Swaminarayan Akshardham (Delhi)

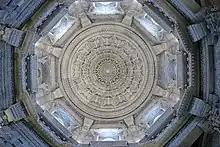
The temple's central dome

The Hall of Values features lifelike robotics and dioramas which display incidents from Swaminarayan's life, portraying his message about the importance of peace, harmony, humility, service to others and devotion to God. Set in 18th century India, the audience experiences eternal messages gleaned from ancient Hindu culture such as non‐violence, vegetarianism, perseverance, prayers, morality, and family harmony through 15 3-dimensional dioramas which make use of state of the art robotics, fibre optics, light and sound effects, dialogues, and music. The hall also features the world's smallest animatronic robot in the form of Ghanshyam Maharaj, the child form of Swaminarayan.